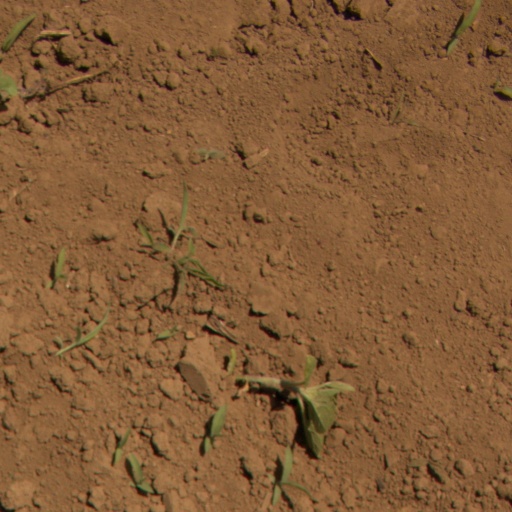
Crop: Jerusalem artichoke